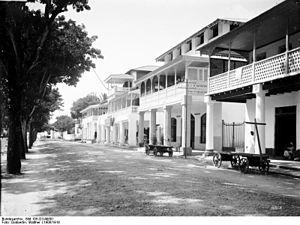
Tanga est une ville portuaire de Tanzanie et la capitale de la région de Tanga. Elle est située sur la côte de l'océan Indien, près de la frontière avec le Kenya. Lors du recensement de 2002 sa population s'élevait à 243 580 habitants.